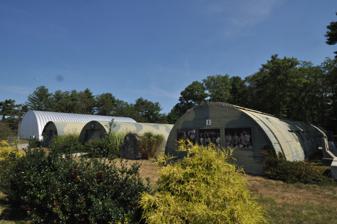
Building: Camp Endicott
Country: United States of America
Year built: 1942
Former US Navy Seabee base in Rhode Island United States historic place Camp Endicott U.S. National Register of Historic Places U.S. Historic district Surviving Camp Endicott Quonset huts at the Seabee Museum Show map of Rhode Island Show map of the United States Location North Kingstown, Rhode Island Built 1942 NRHP reference No. 78000015 Added to NRHP October 19, 1978 Camp Endicott was a United States Navy Seabee facility, part of Davisville Naval Construction Battalion Center at Quonset Point in North Kingstown, Rhode Island .  A surviving portion of the camp, now mostly demolished, was listed on the National Register of Historic Places in 1978. History The vast training camp built at Davisville, Rhode Island in 1942, provided more than 100,000 men of the U.S. Navy's Construction Battalions, better known as "Seabees," with construction training during World War II . During the Vietnam War , eight Naval Mobile Construction Battalions representing some 4,000 Seabees were homeported at Davisville, in addition to 1,200 civilians. Mordecai T. Endicott (1844–1926) Named in honor of Rear Admiral Mordecai T. Endicott, the first Civil Engineer Corps Officer to be appointed Chief of the former Bureau of Yards and Docks , Camp Endicott (later established as the U.S. Naval Construction Battalion Center, Davisville) was also the birthplace of the Quonset hut . These semi-cylindrically shaped, prefabricated, portable buildings were designed and produced at Davisville and shipped to various places throughout the world.  Because of its design and worldwide dispersion, the Quonset Hut is considered one of the most universal structures in the world. The Camp Endicott Historical District at Davisville was established to preserve some of these structures as well as a portion of the former Camp that played a vital role in World War II.  The seven-acre District, located at the southern boundary of the Center, contained 17 huts. When the area was slated for demolition, a few of the surviving huts were relocated to the Seabee Museum and Memorial Park elsewhere on the former camp grounds. Undated HABS photo of a Quonset hut on site See also National Register of Historic Places listings in Washington County, Rhode Island References